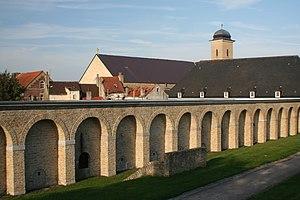
Deuxième caserne encadrant la Citerne. This building is en partie classé, en partie inscrit au titre des Monuments Historiques. It is indexed in the Base Mérimée, a database of architectural heritage maintained by the French Ministry of Culture,